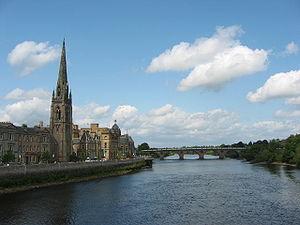
Perth-Andover est un village du comté de Victoria, située à l'ouest du Nouveau-Brunswick.
La paroisse de Perth est à la fois une paroisse civile et un district de services locaux canadien du Nouveau-Brunswick.
Perth est une cité d'Écosse, capitale du council area et de la région de lieutenance de Perth and Kinross.